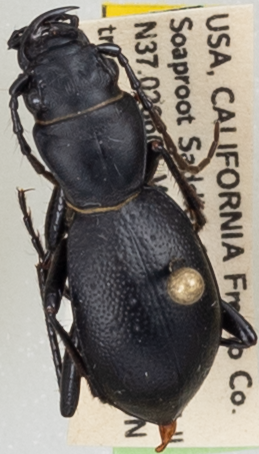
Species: Omus californicus
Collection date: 2022-06-14
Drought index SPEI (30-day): -2.09
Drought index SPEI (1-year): -1.69
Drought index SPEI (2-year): -2.09